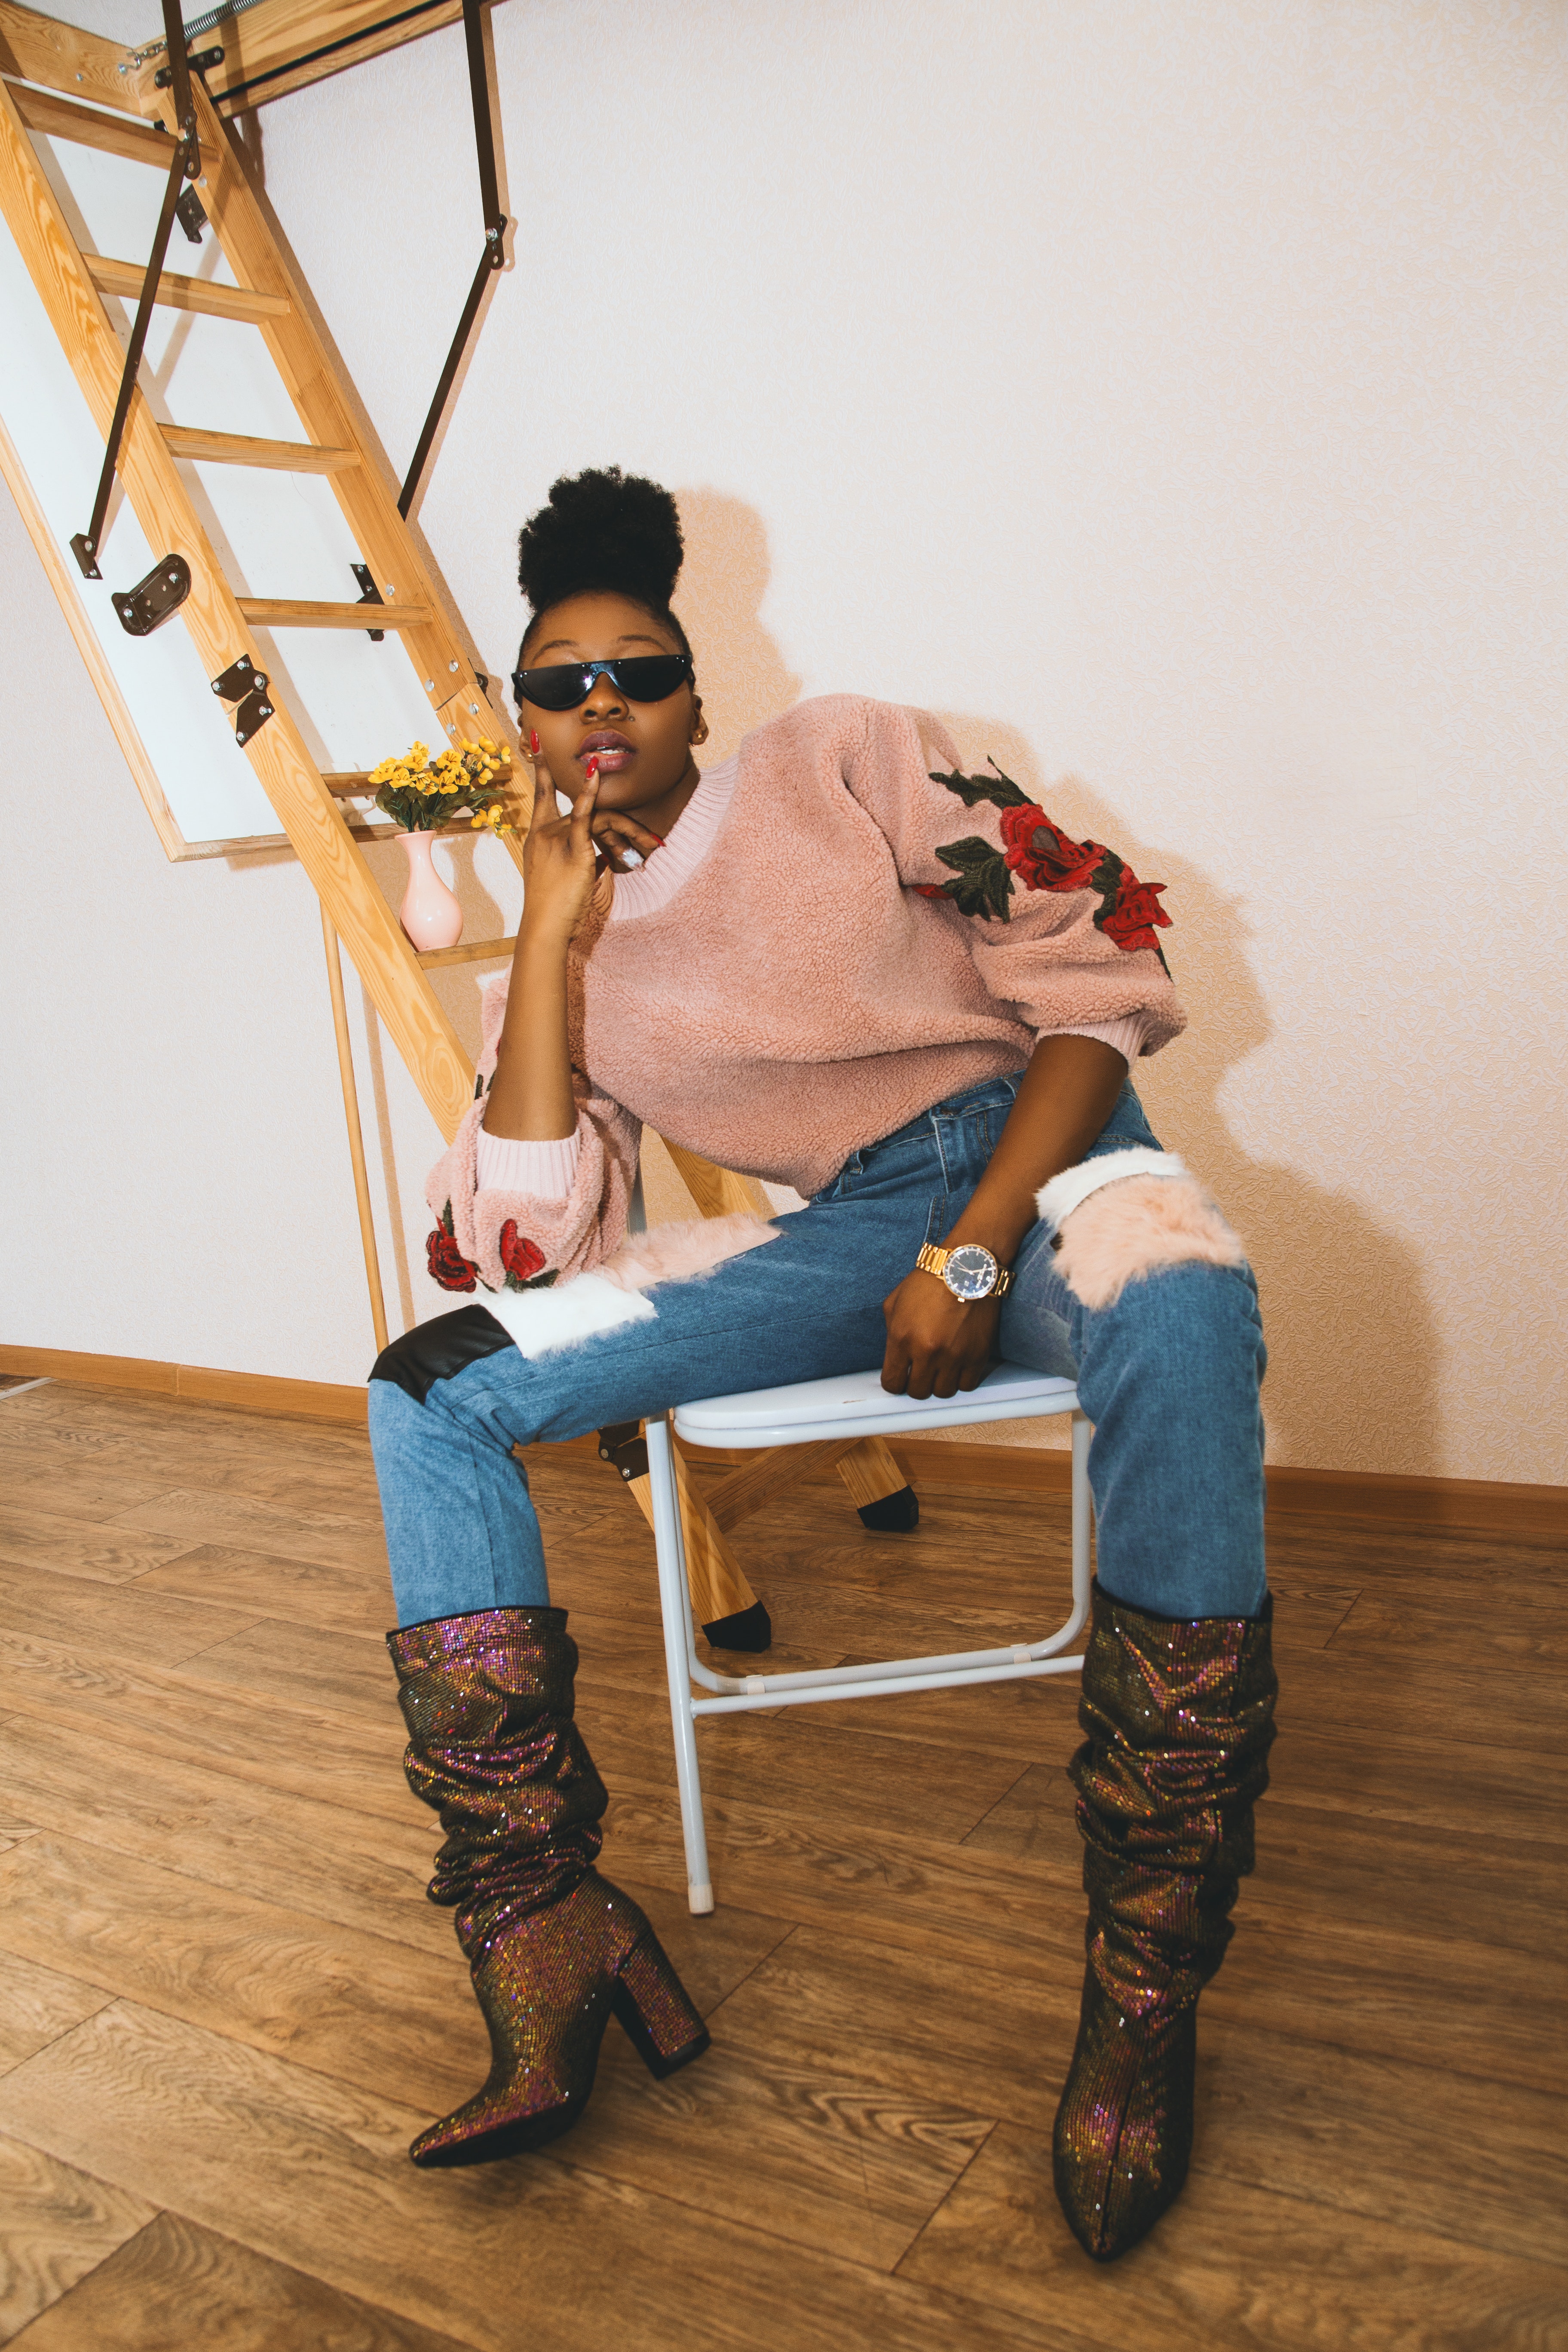
knee, footwear, leg, jeans, sitting, photography, costume, photo shoot, shoe